Vincent d'Indy

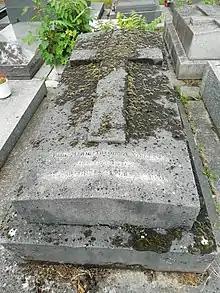
d'Indy's grave in Cimetière Montparnasse (Paris).

During the First World War d'Indy served on cultural missions to allied countries, and completed his third music drama, "La Légende de Saint-Christophe", in Orledge's view "a celebration of traditional Catholic regionalism as opposed to modern liberal democracy and capitalist values". After the war he increased his activities as a conductor, giving concert tours throughout Europe and the US.